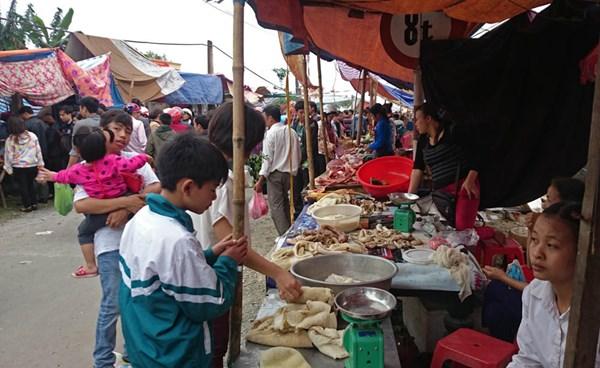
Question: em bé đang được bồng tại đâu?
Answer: trước sạp thịt trong chợ